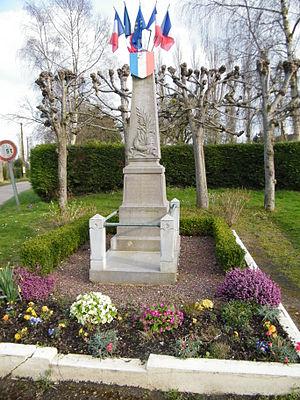
le monument aux morts pour la patrie.
Le Translay est une commune française située dans le département de la Somme, en région Hauts-de-France.